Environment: real
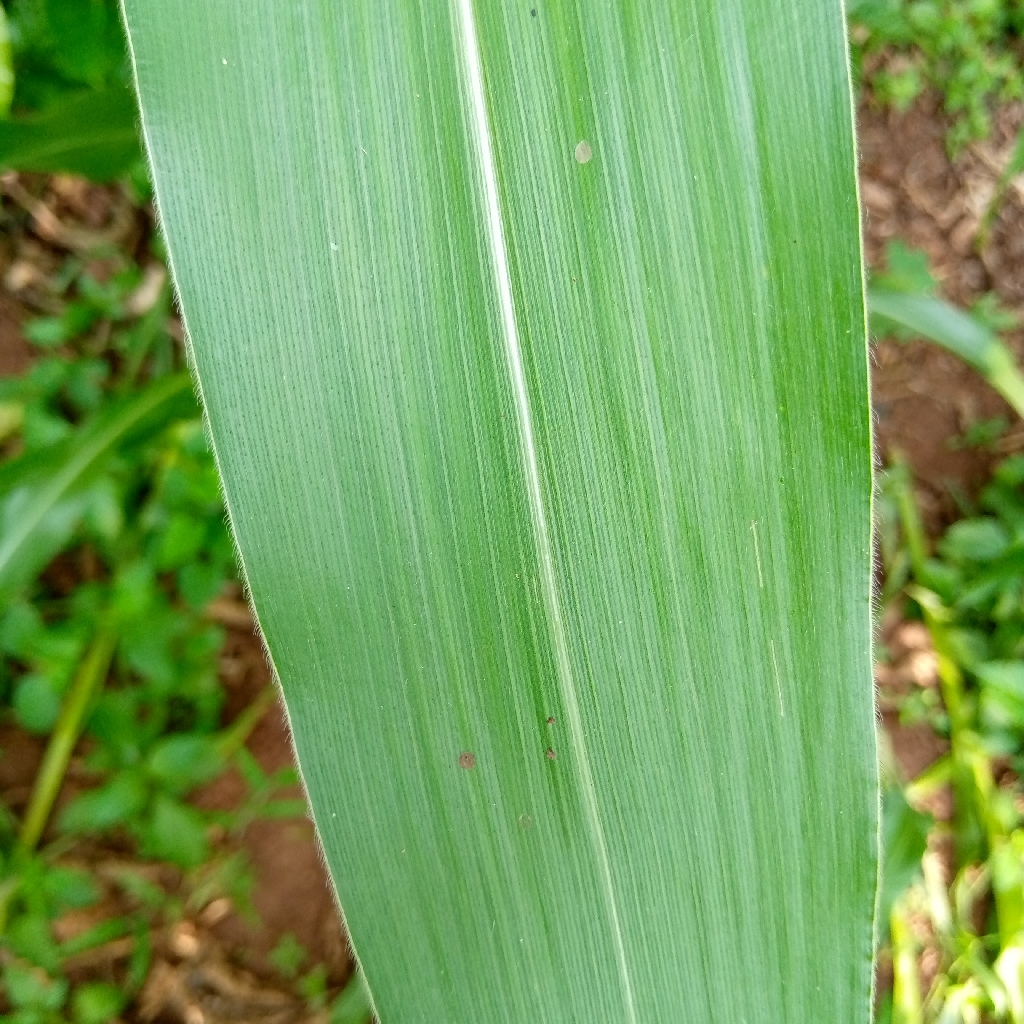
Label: healthy